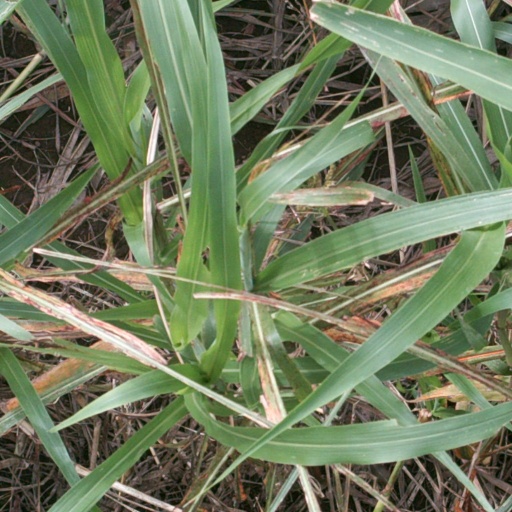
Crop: sorghum